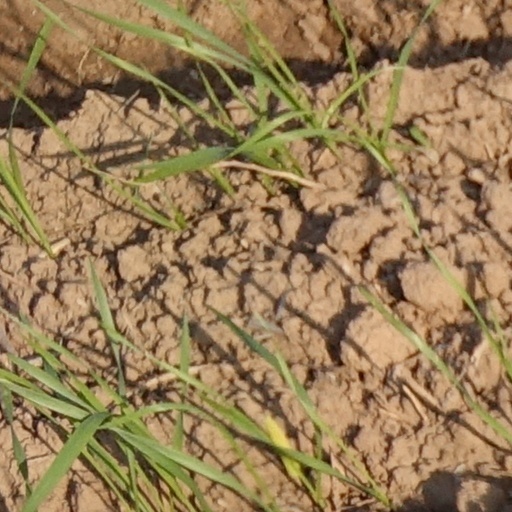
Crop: wheat